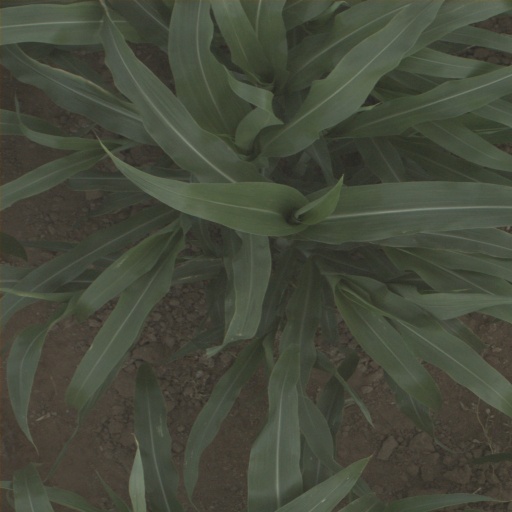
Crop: sorghum